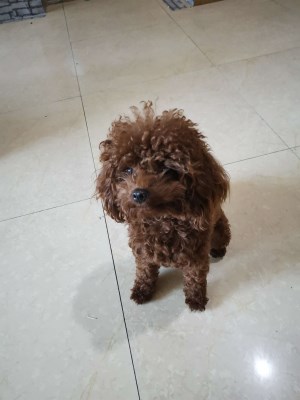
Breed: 7449-n000128-teddy